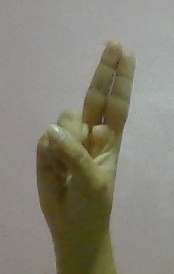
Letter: taa